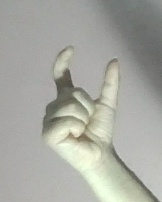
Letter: nun